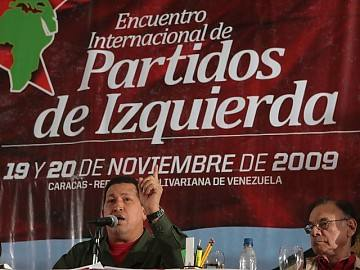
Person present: Yes